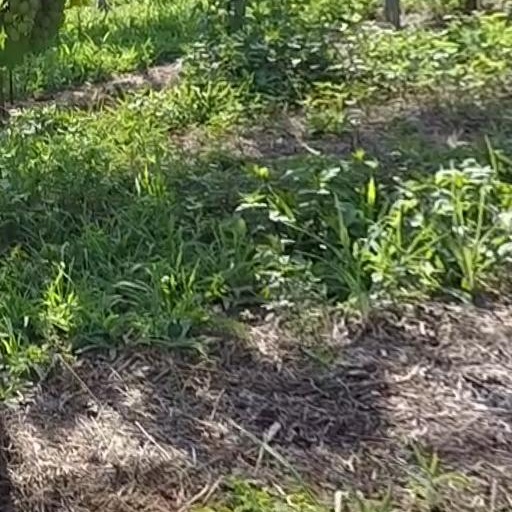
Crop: grape